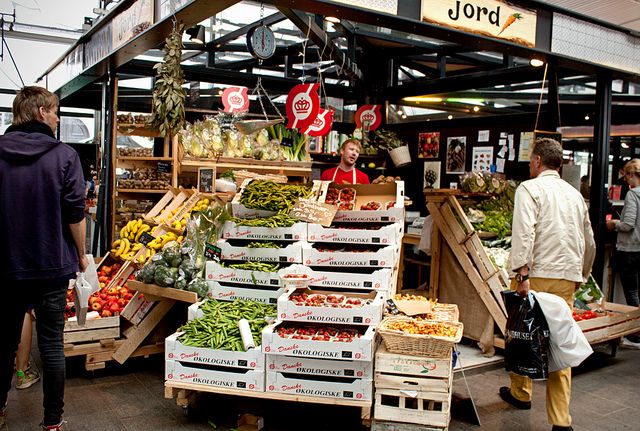
user: Given an image and a question. Answer the question in a short answer. Question: What kind of market is this? Short Answer:
assistant: farmer